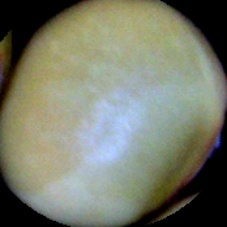
Label: Immature